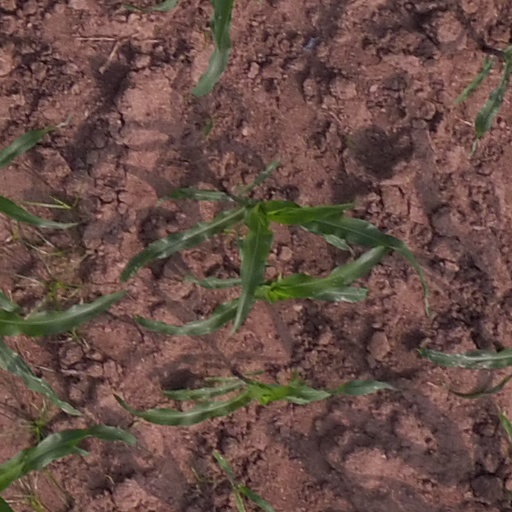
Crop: maize; corn